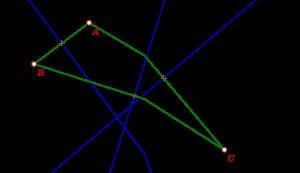
En géométrie d'incidence, le plan de Moulton est un exemple de plan affine pour lequel le théorème de Desargues n'est pas valide. Il est nommé en l'honneur de l'astronome américain Forest Ray Moulton.